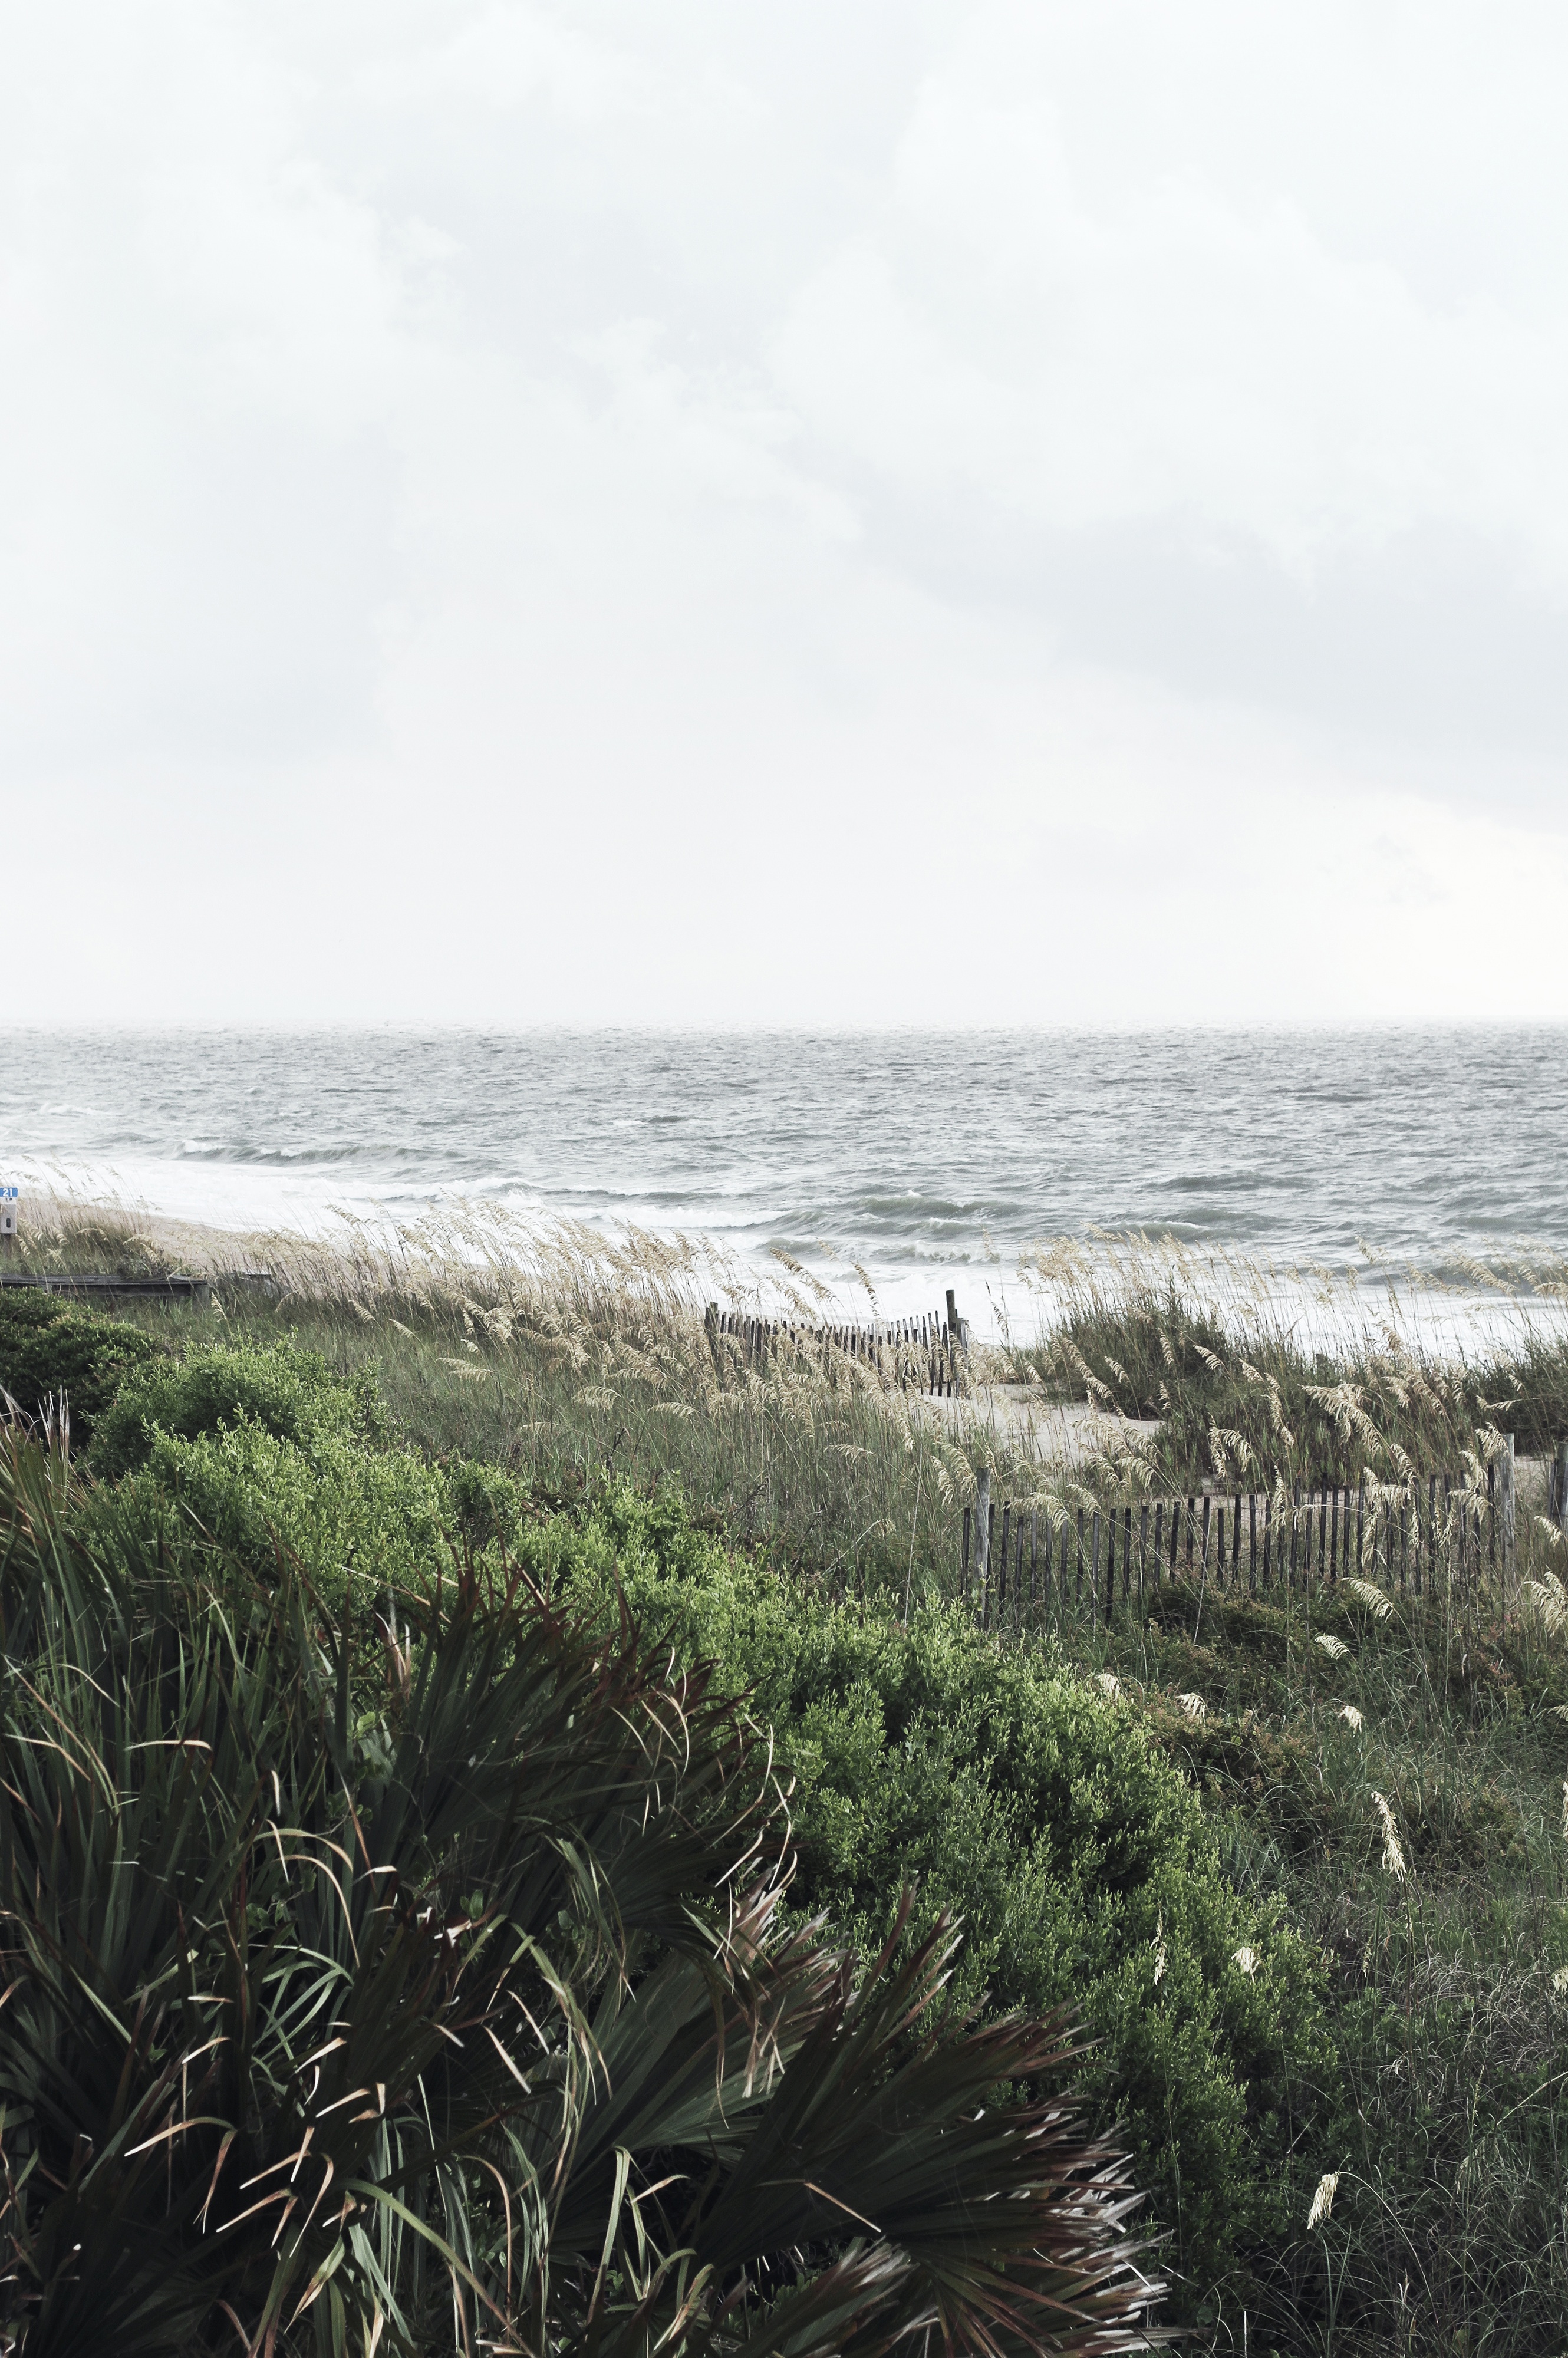
beach, sea, coast, water, grass, sand, rock, ocean, horizon, shore, wave, wind, cliff, bay, terrain, body of water, wetland, habitat, natural environment, atmospheric phenomenon, wind wave